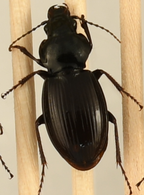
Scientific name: Cyclotrachelus torvus
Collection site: Sterling Site (STER), plot STER_006